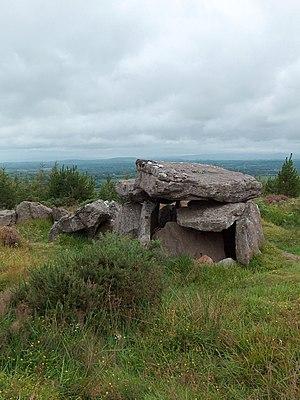
Galbally est un village au sud-est du comté de Limerick, à la frontière avec le comté de Tipperary, en Irlande,